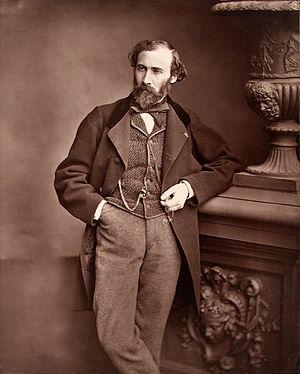
La rue Octave-Feuillet est une voie du 16ᵉ arrondissement de Paris, en France.
Octave Feuillet, né à Saint-Lô le 10 août 1821 et mort à Paris le 28 décembre 1890, est un romancier et dramaturge français, surnommé le « Musset des familles ». Il fut membre de l'Académie française.
Cet article présente la liste des membres de l'Académie française, rangée par ordre chronologique de leur élection à chaque fauteuil. Cette liste est précédée d'une liste réduite portant uniquement sur les membres actuels et présentée successivement selon quatre modes de rangement : par ordre alphabétique, par numéro de fauteuil, par date d'élection et par date de naissance.
La photoglyptie, ou woodburytypie, est un procédé opto-mécanique de reproduction et d'impression d'images photographiques inventé par le Britannique Walter Bentley Woodbury en 1864. Il s'agit d'un procédé d’impression photomécanique inaltérable destiné à remplacer les tirages argentiques et permettant la diffusion en grand nombre à des coûts moindres.